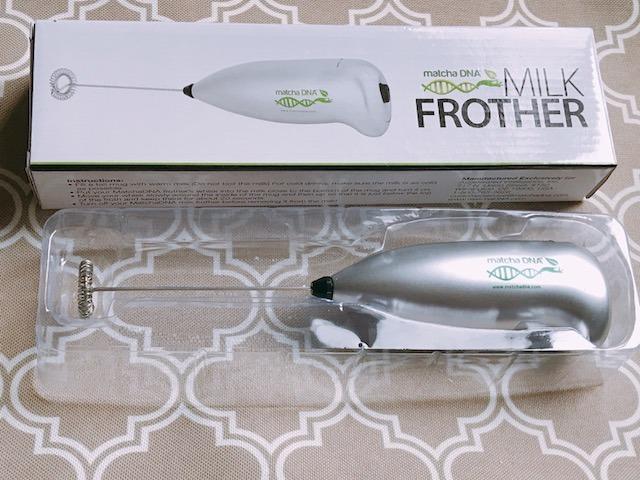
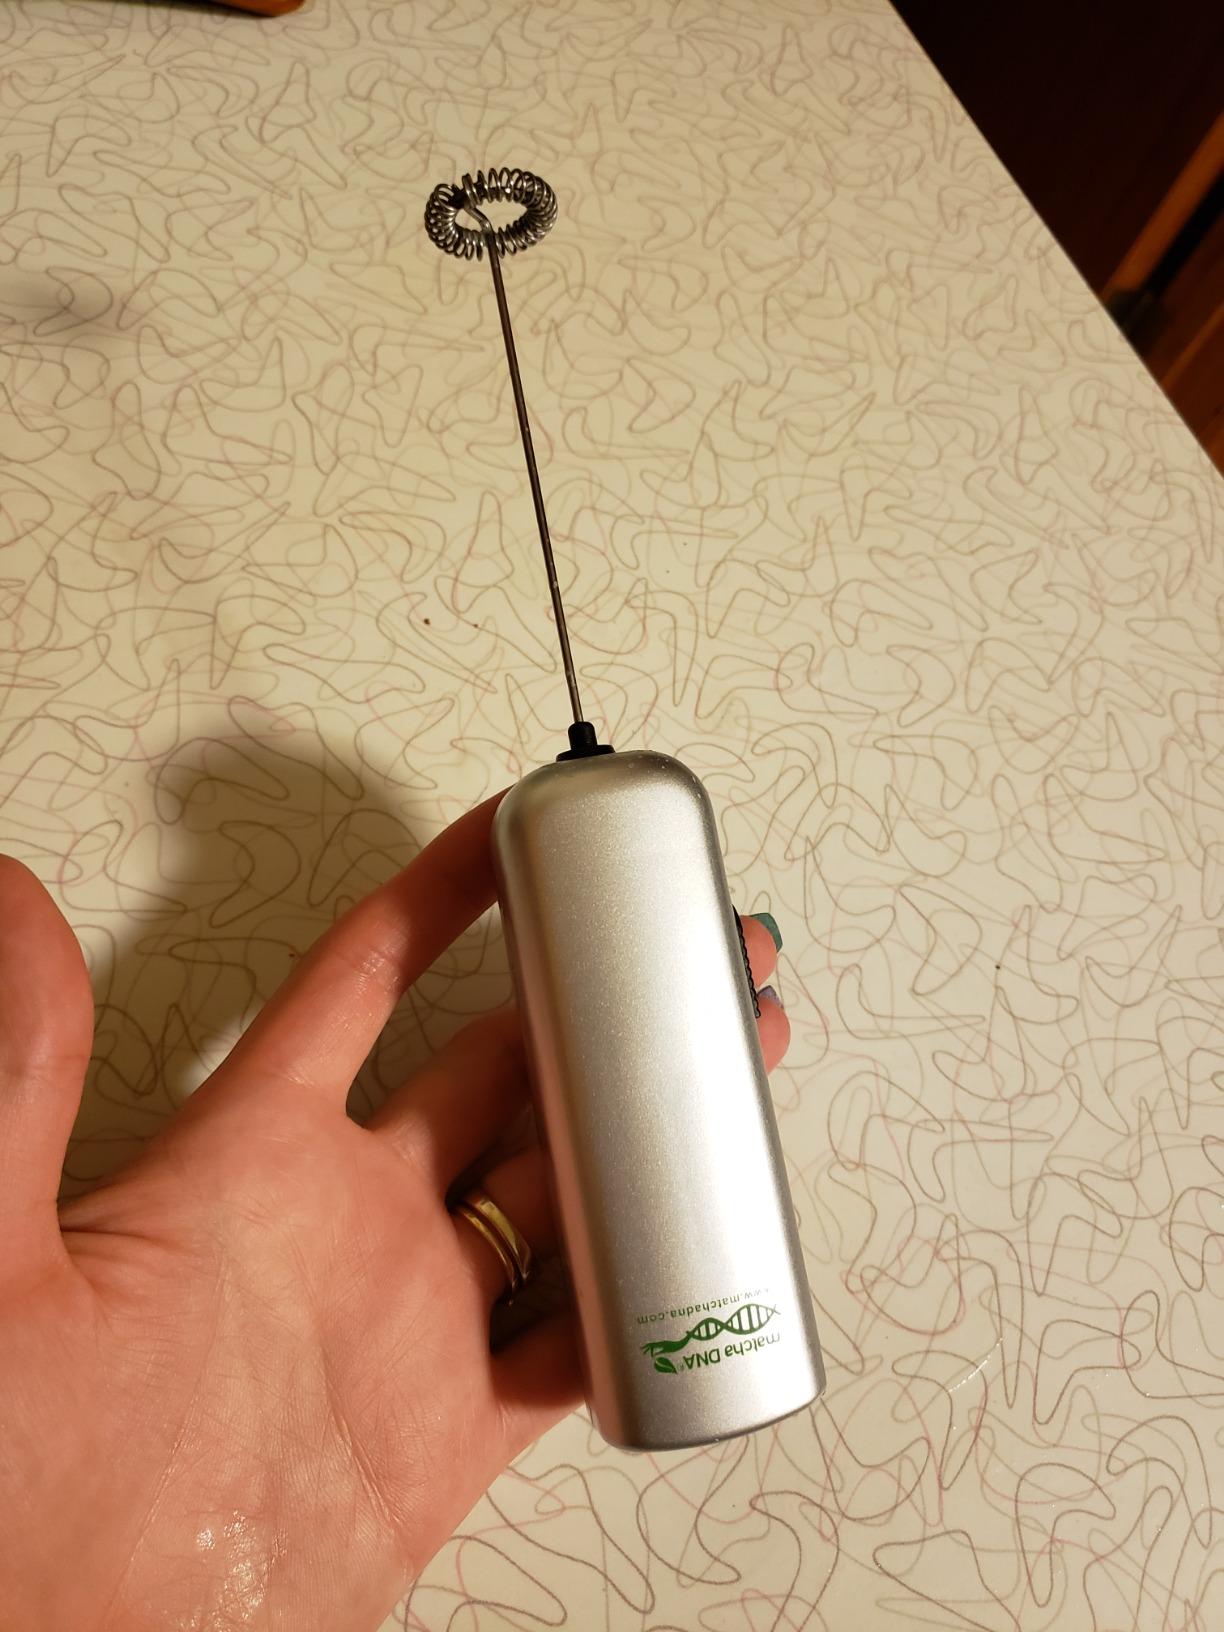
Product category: items_mixer
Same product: no